Samrong Nuea

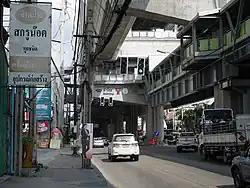
Samrong BTS Station and passing Sukhumvit Road

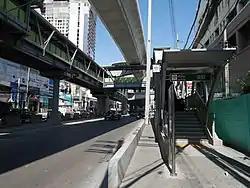
Entry of Samrong BTS Station

The area served by nearby the Bearing (E14) and Samrong Stations (E15) of the BTS skytrain, whose Sukhumvit Line runs above Sukhumvit Road (Highway 3).